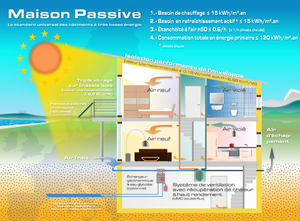
Schéma d'une maison passive, aération centralisée, triple-vitrage. Une maison passive n'a pas, ou presque pas, besoin de sources artificielles de chaleur. Il y est plus facile de produire un surplus d'énergie, qui peut être stocké pour un besoin futur ou exporté vers un usager qui en a besoin à proximité par un réseau de type 'Smart grid', fonctionnant sur le modèle distribué de l'Internet selon les principes de la Troisième Révolution Industrielle. Español: Diagrama de una casa pasiva, con ventilación centralizada, y triple acristalamiento. Una casa pasiva casi no tiene necesidad de fuentes artificiales de calor, pues es sencillo allí producir un excedente de energía, que pueda almacenarse para una necesidad futura, o exportarse a un usuario que lo necesite a través de una 'Red eléctrica inteligente', operando con un modelo distribuido de Internet, y de acuerdo con los principios de la Tercera Revolución Industrial.
L’expression Troisième Révolution industrielle, popularisée par Jeremy Rifkin, désigne une nouvelle révolution industrielle et économique qui se distinguerait des secteurs d'activité classiques de la production et aurait démarré à la fin du XXᵉ siècle avec le développement des nouvelles technologies de l'information et de la communication. Selon certains, comme l'historien des révolutions industrielles François Caron, elle rend compte d'un fait historique en cours. Selon d'autres, comme le prospectiviste Jeremy Rifkin, elle désigne une vision et un projet à réaliser.